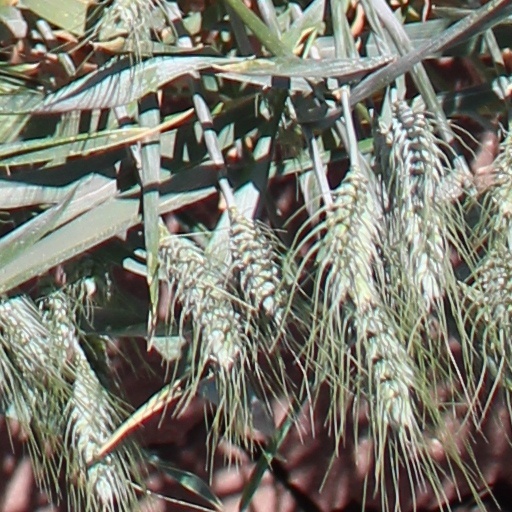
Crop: wheat